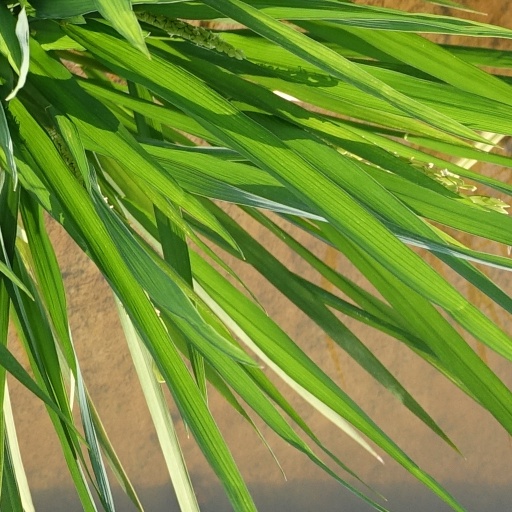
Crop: rice